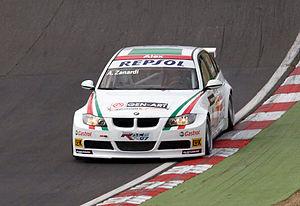
Alessandro Zanardi dit aussi Alex Zanardi, né le 23 octobre 1966 à Bologne, est un pilote automobile italien, devenu coureur cycliste handisport.